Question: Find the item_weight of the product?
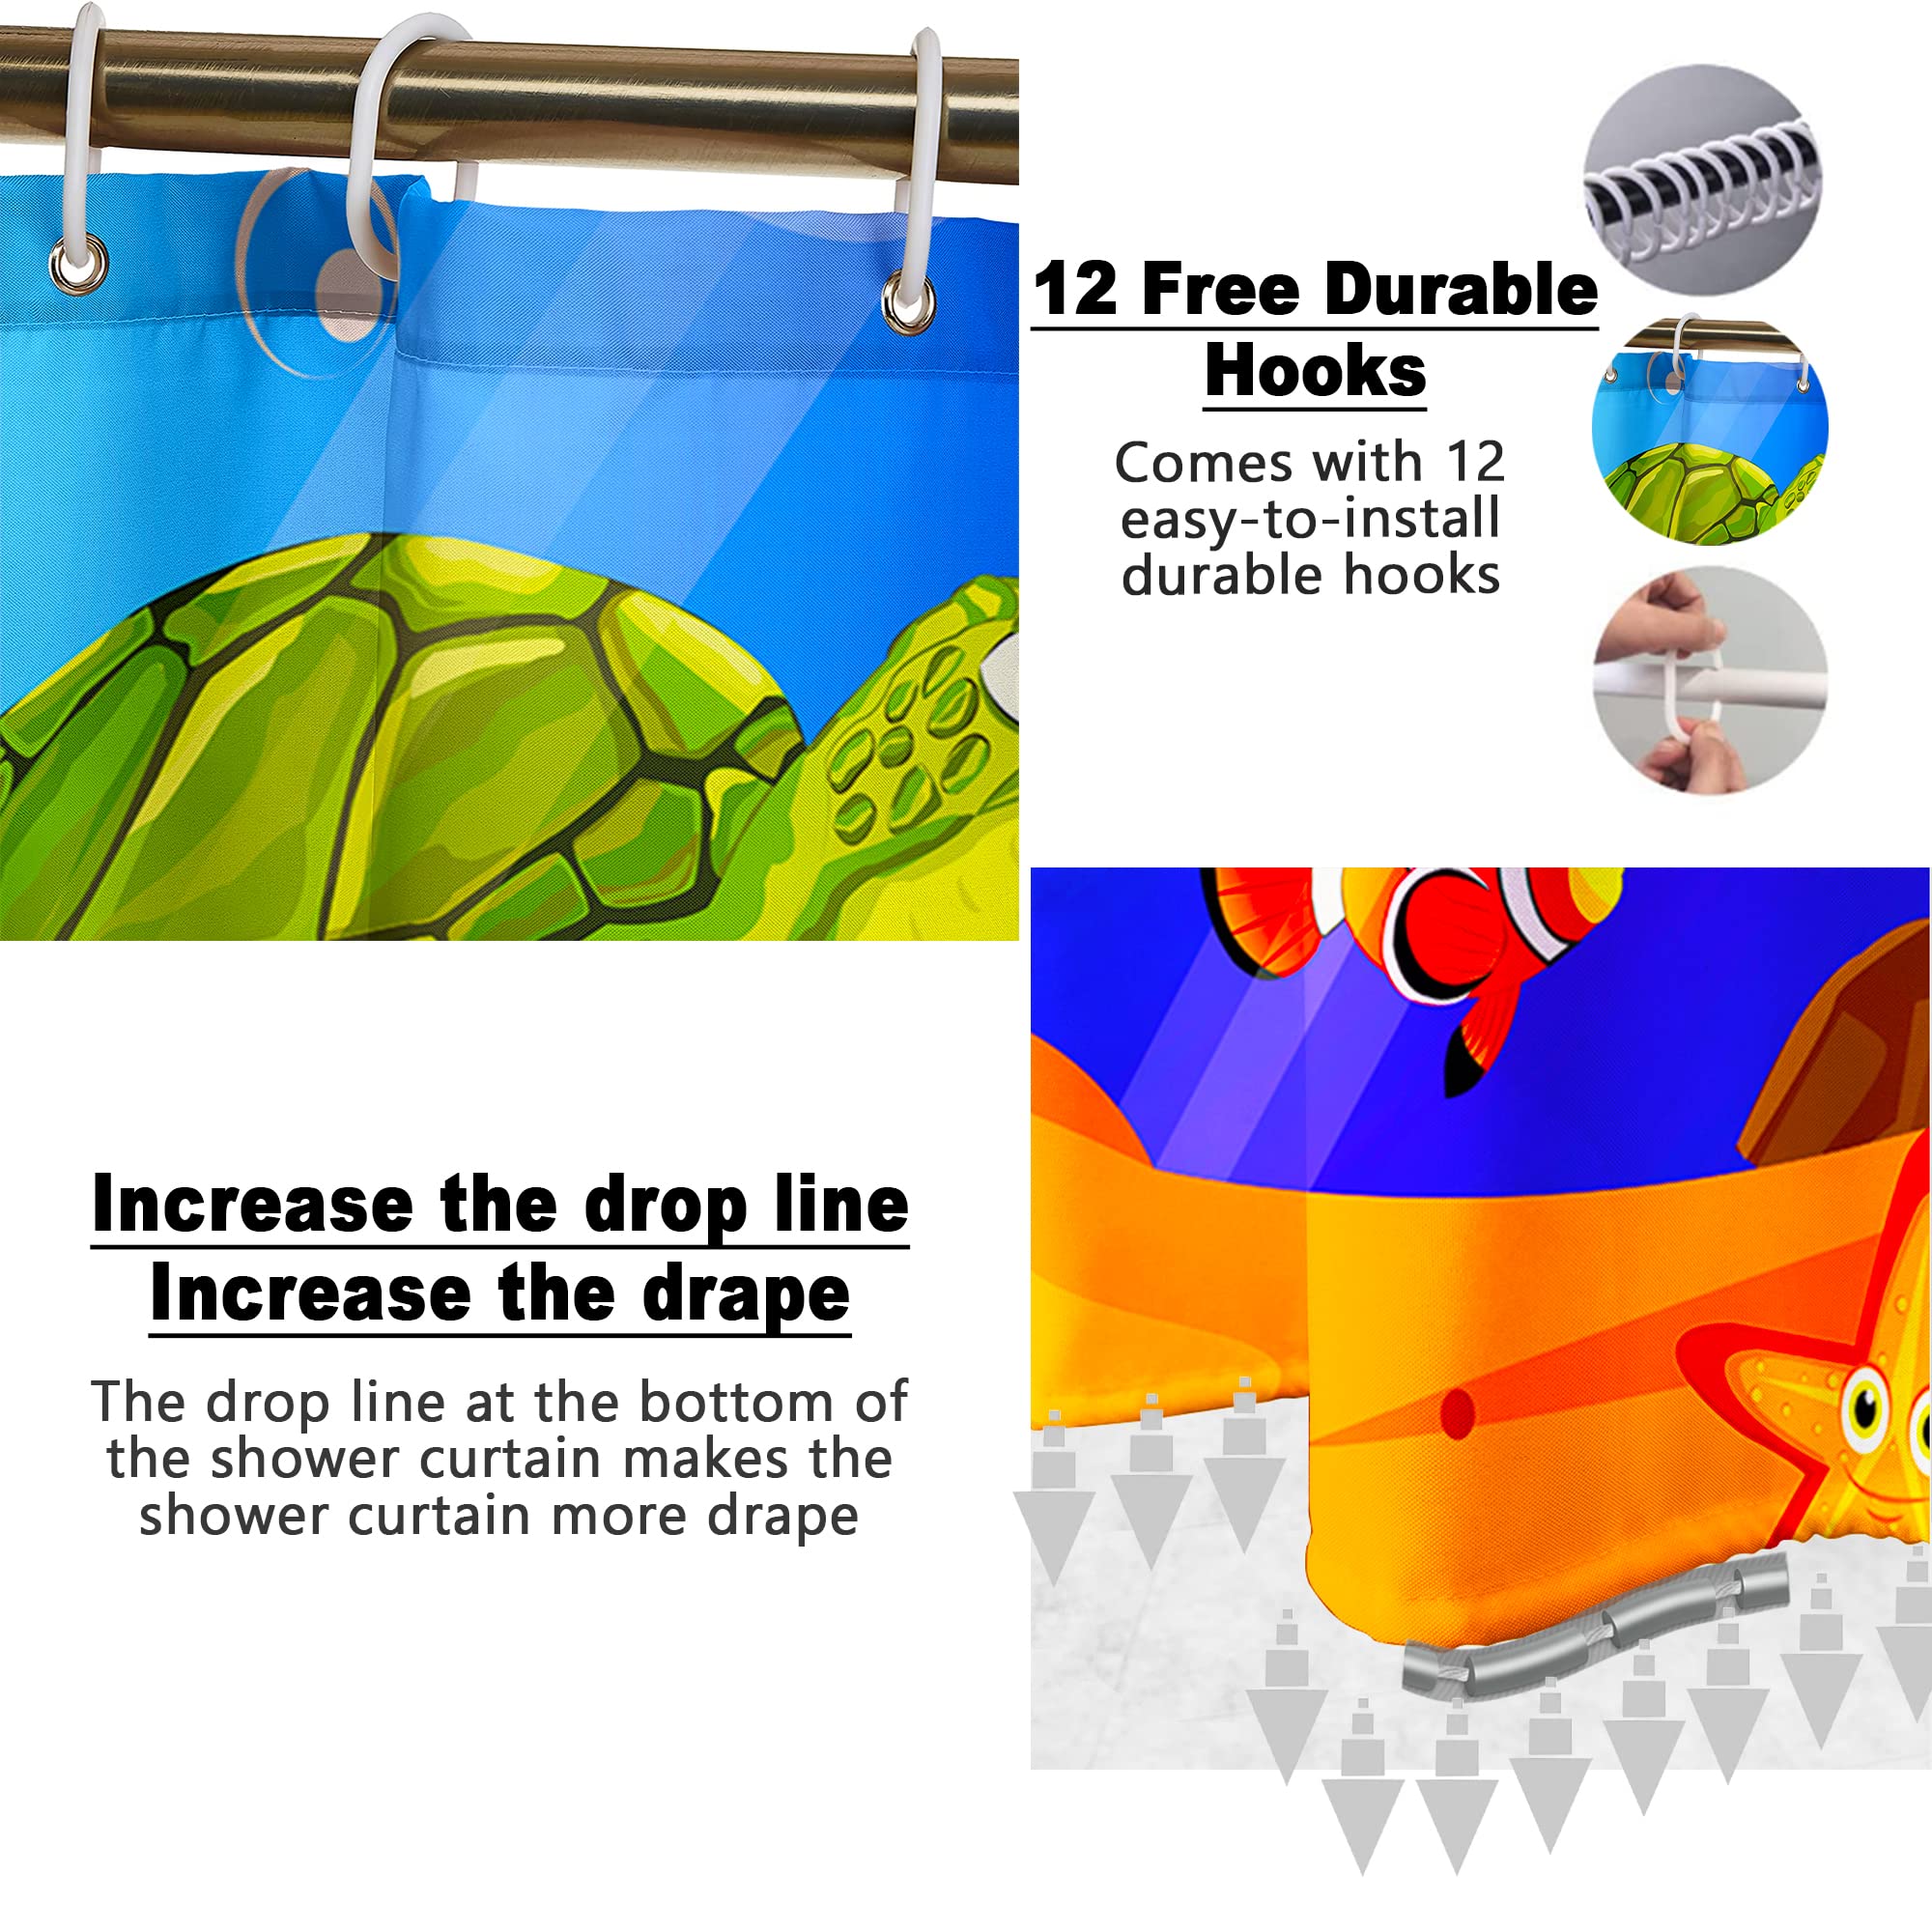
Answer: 12.0 ton